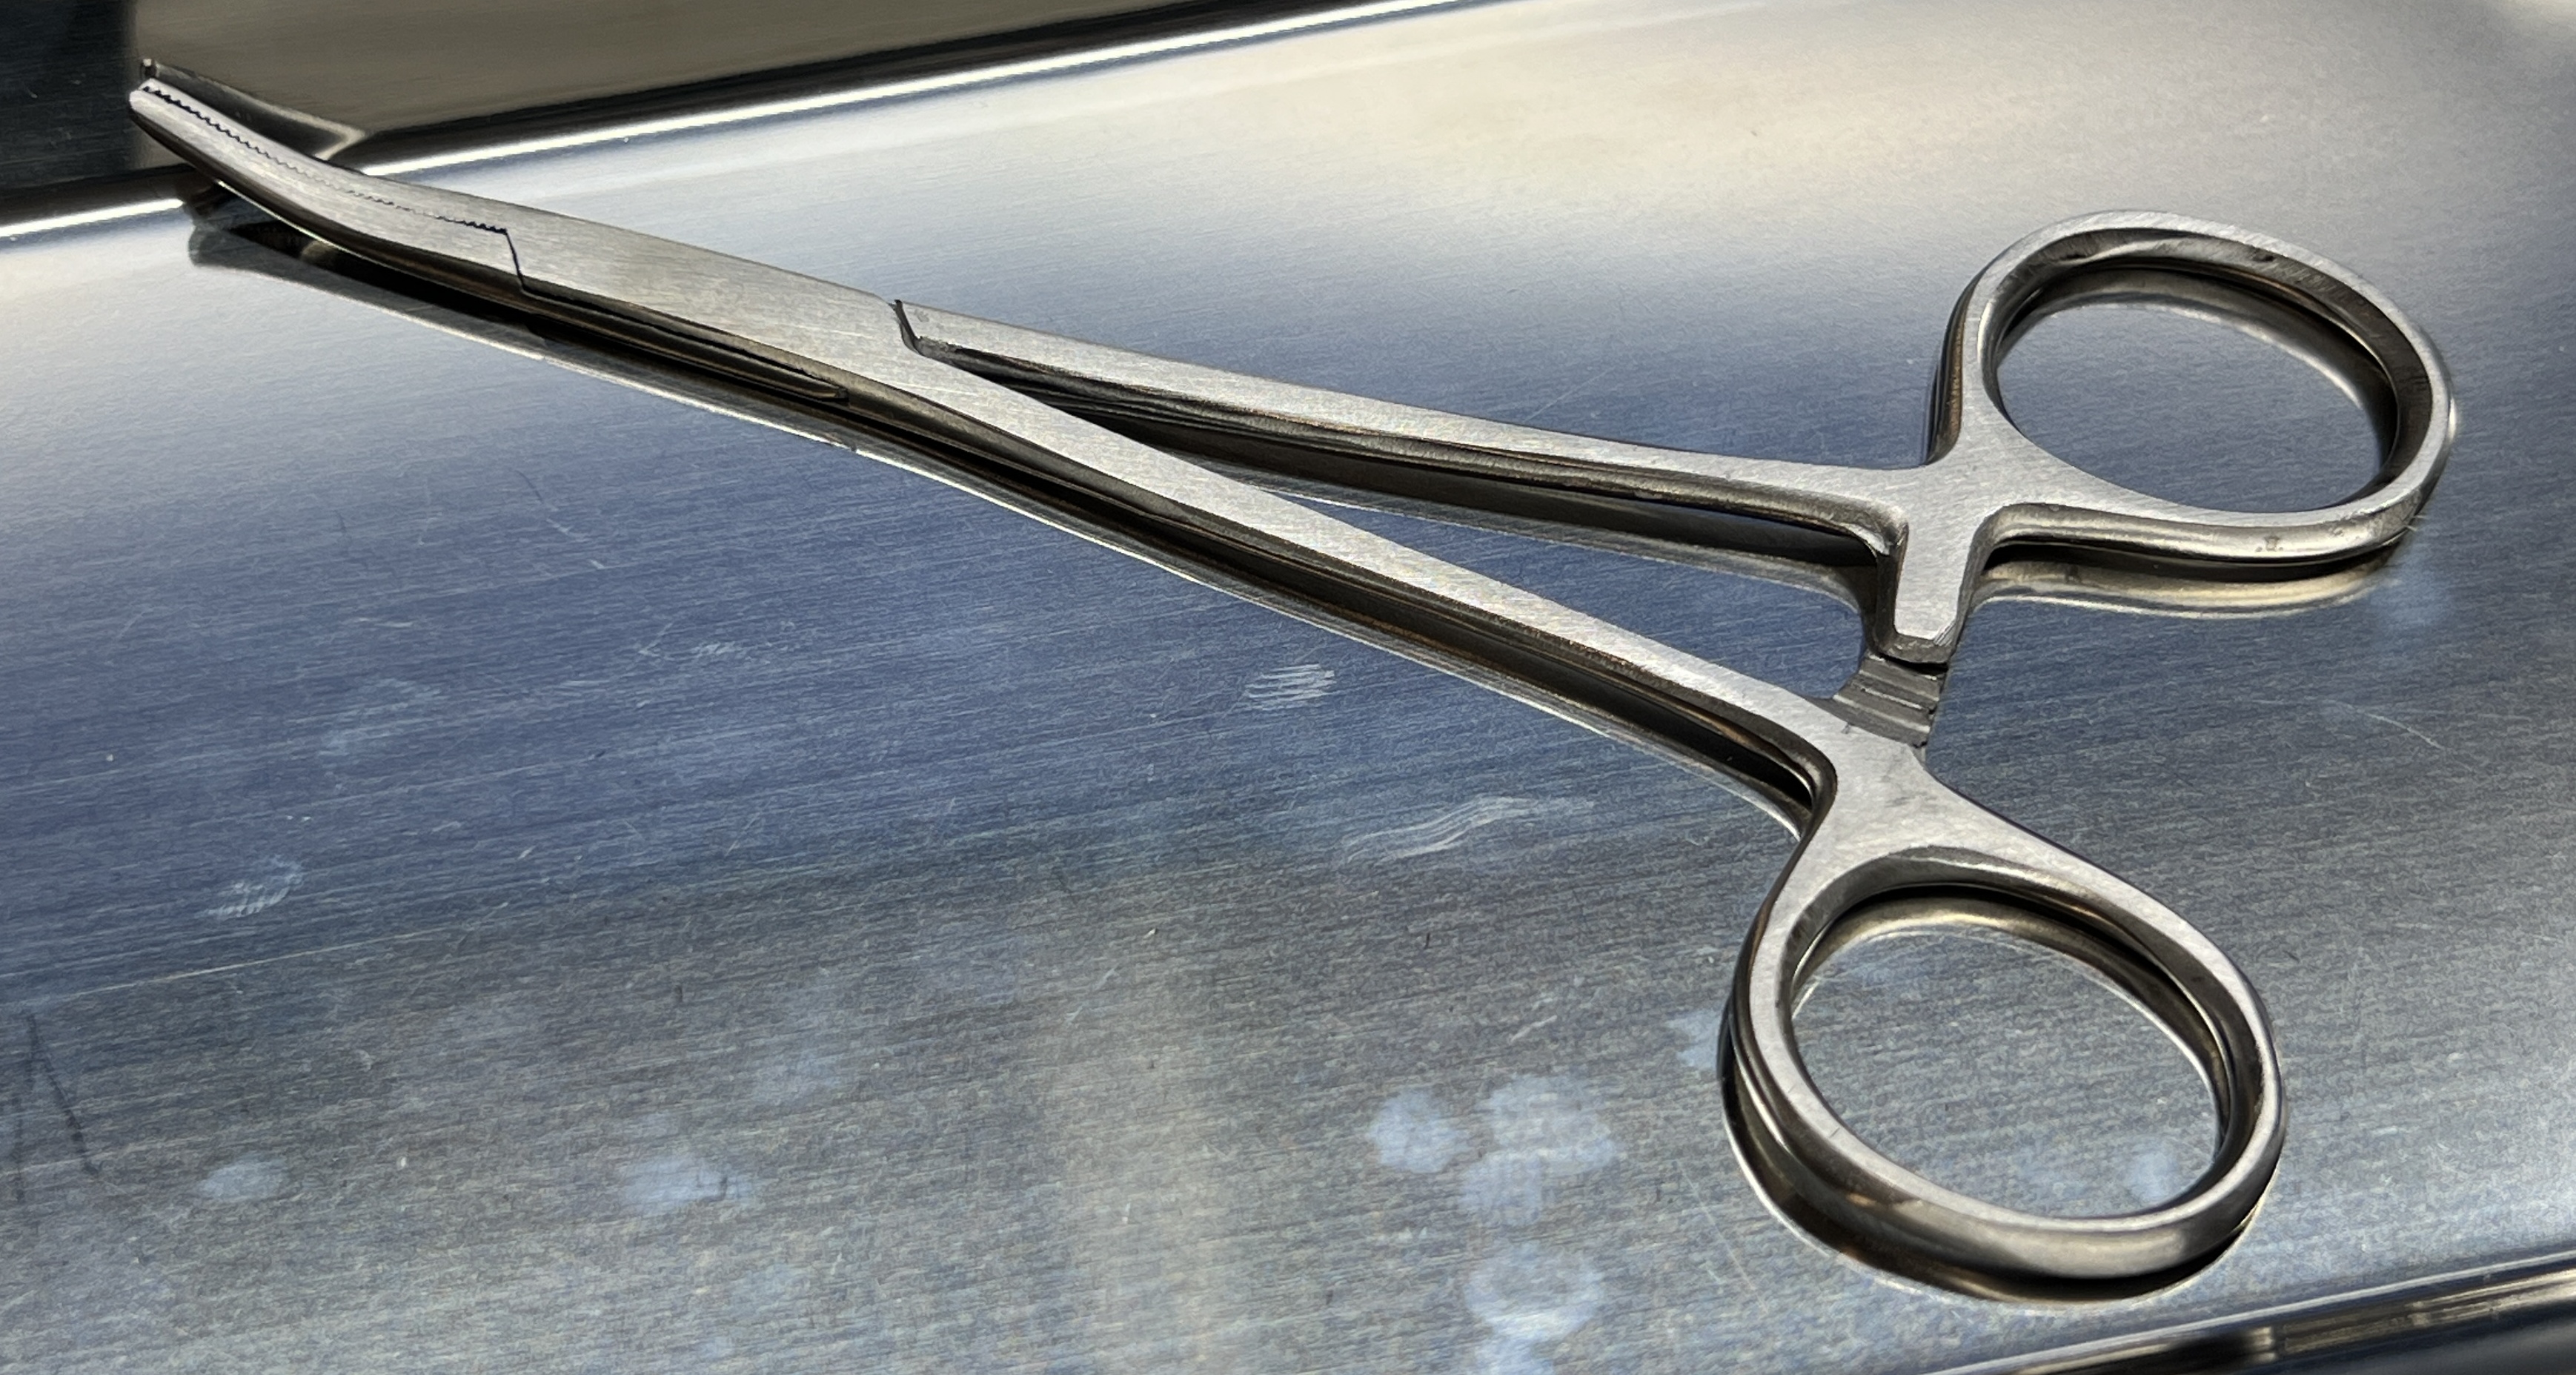
Hinged instrument state: closed